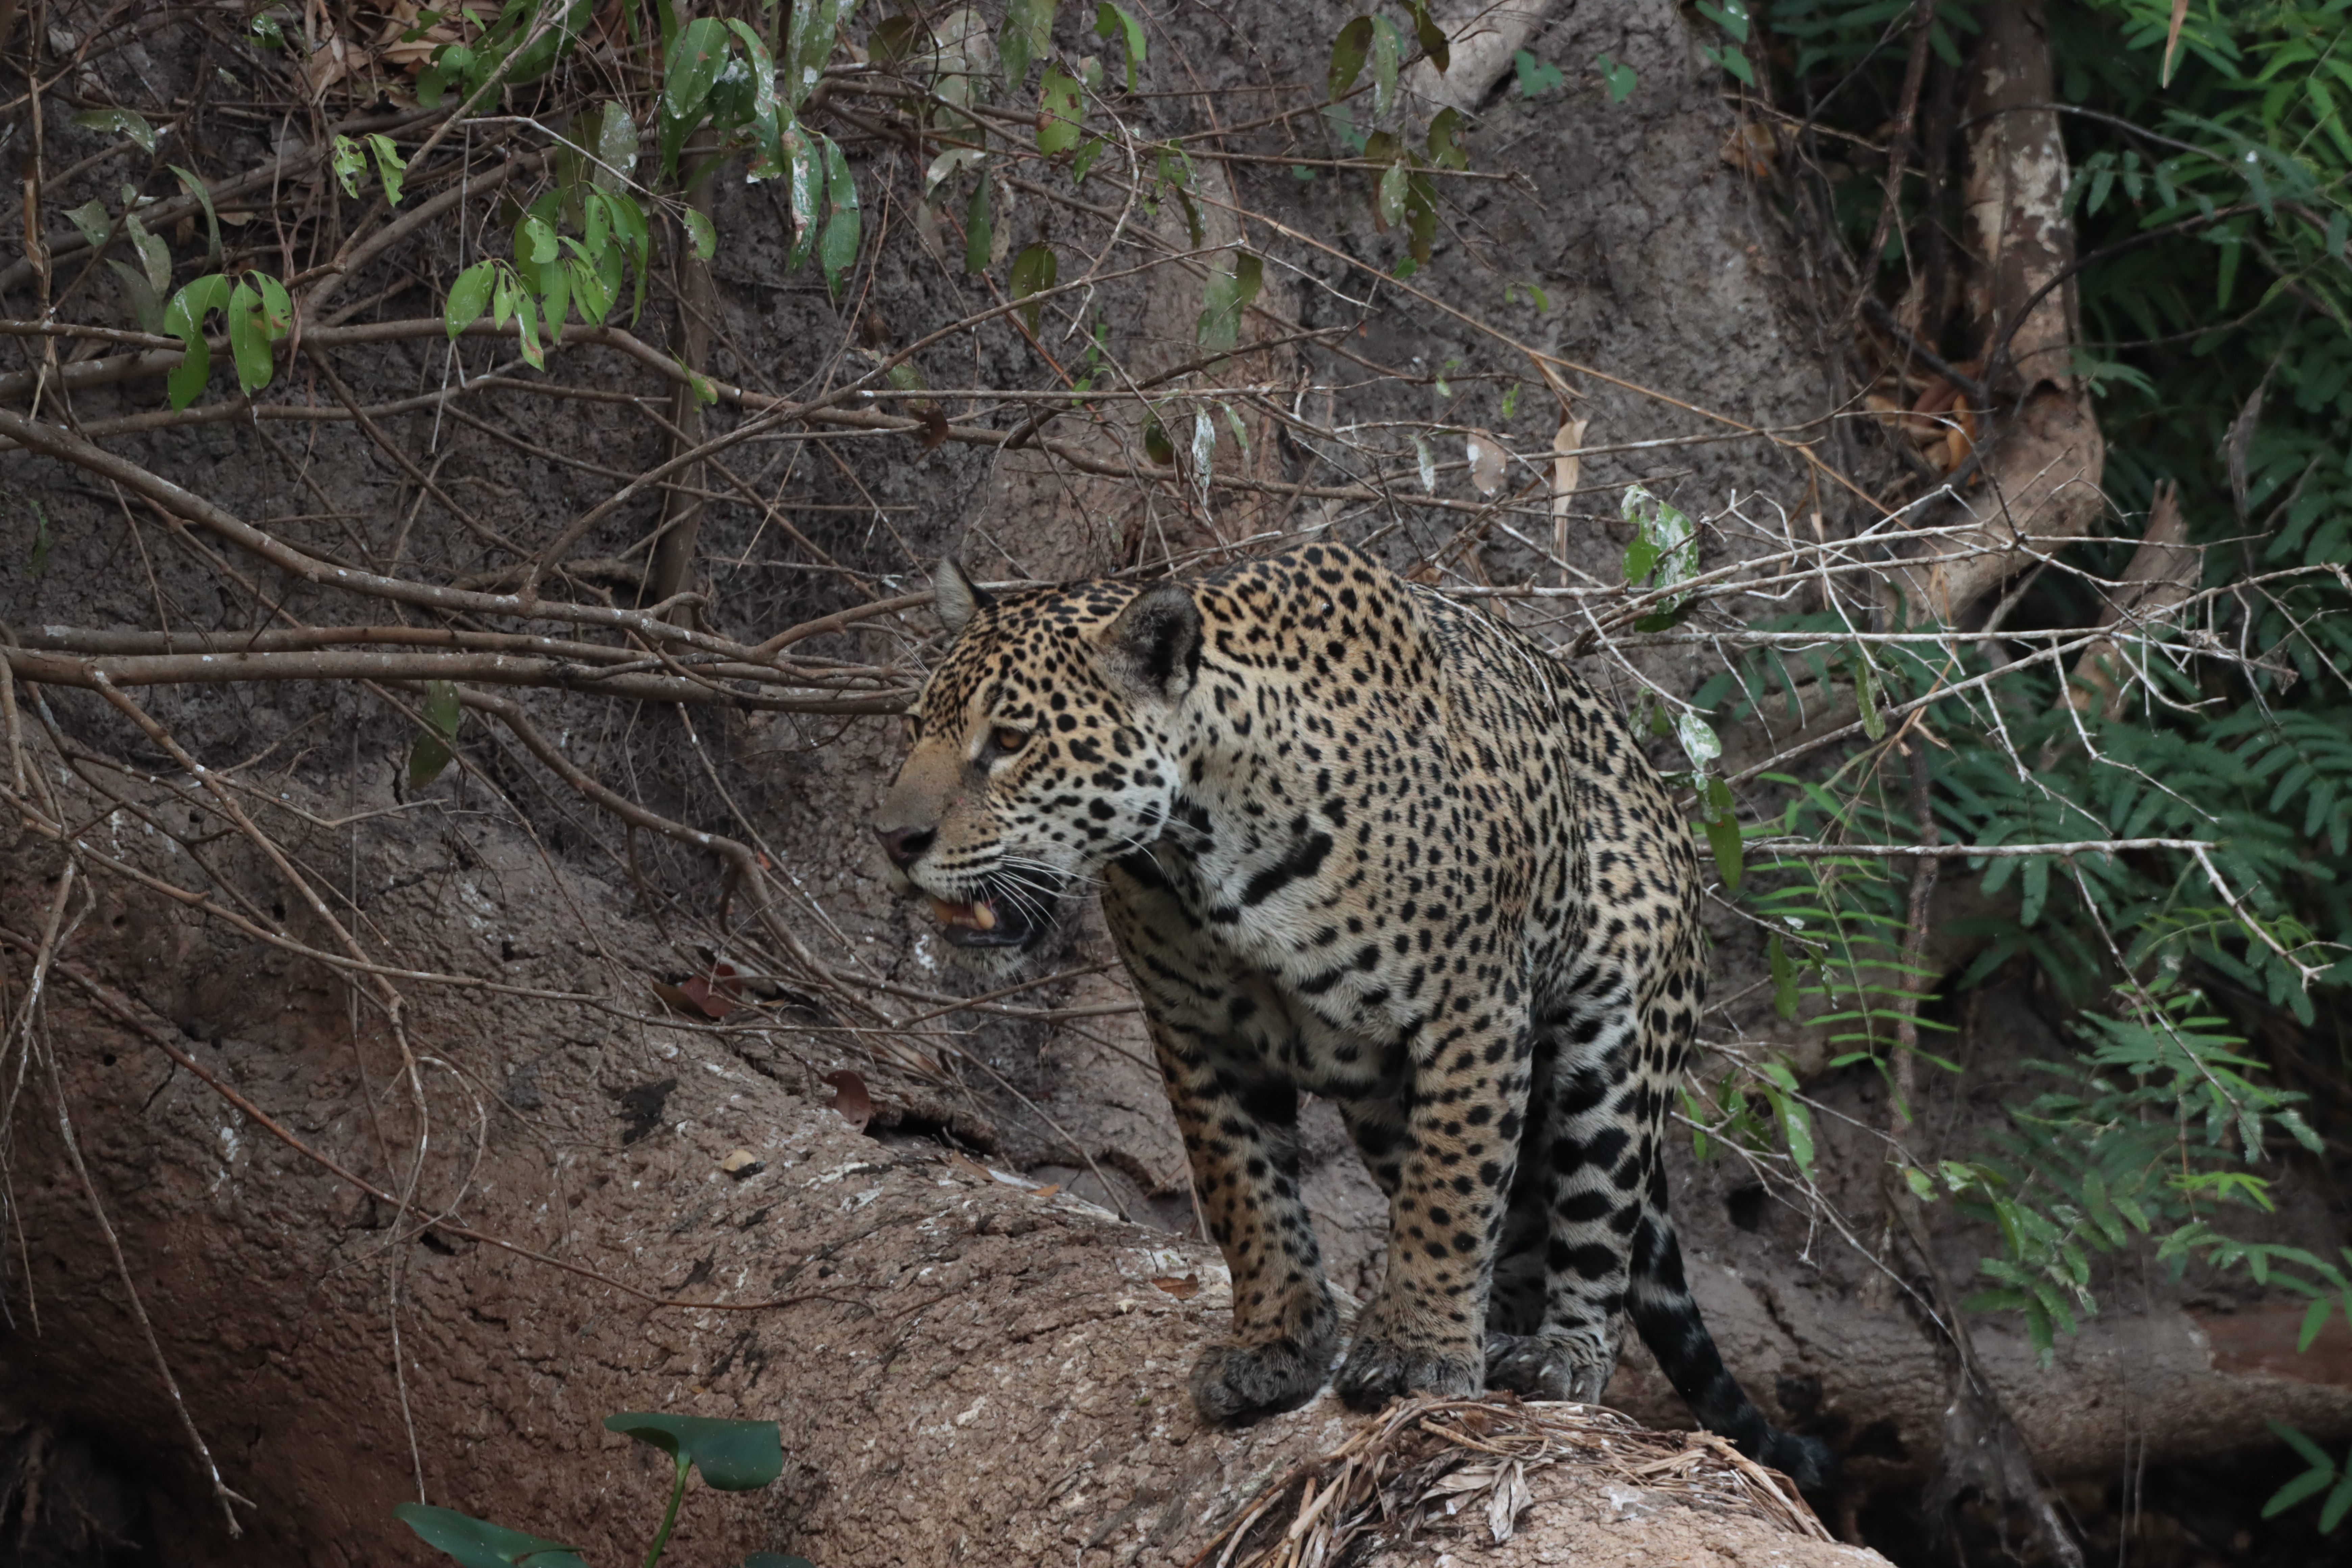
Jaguar: Medrosa